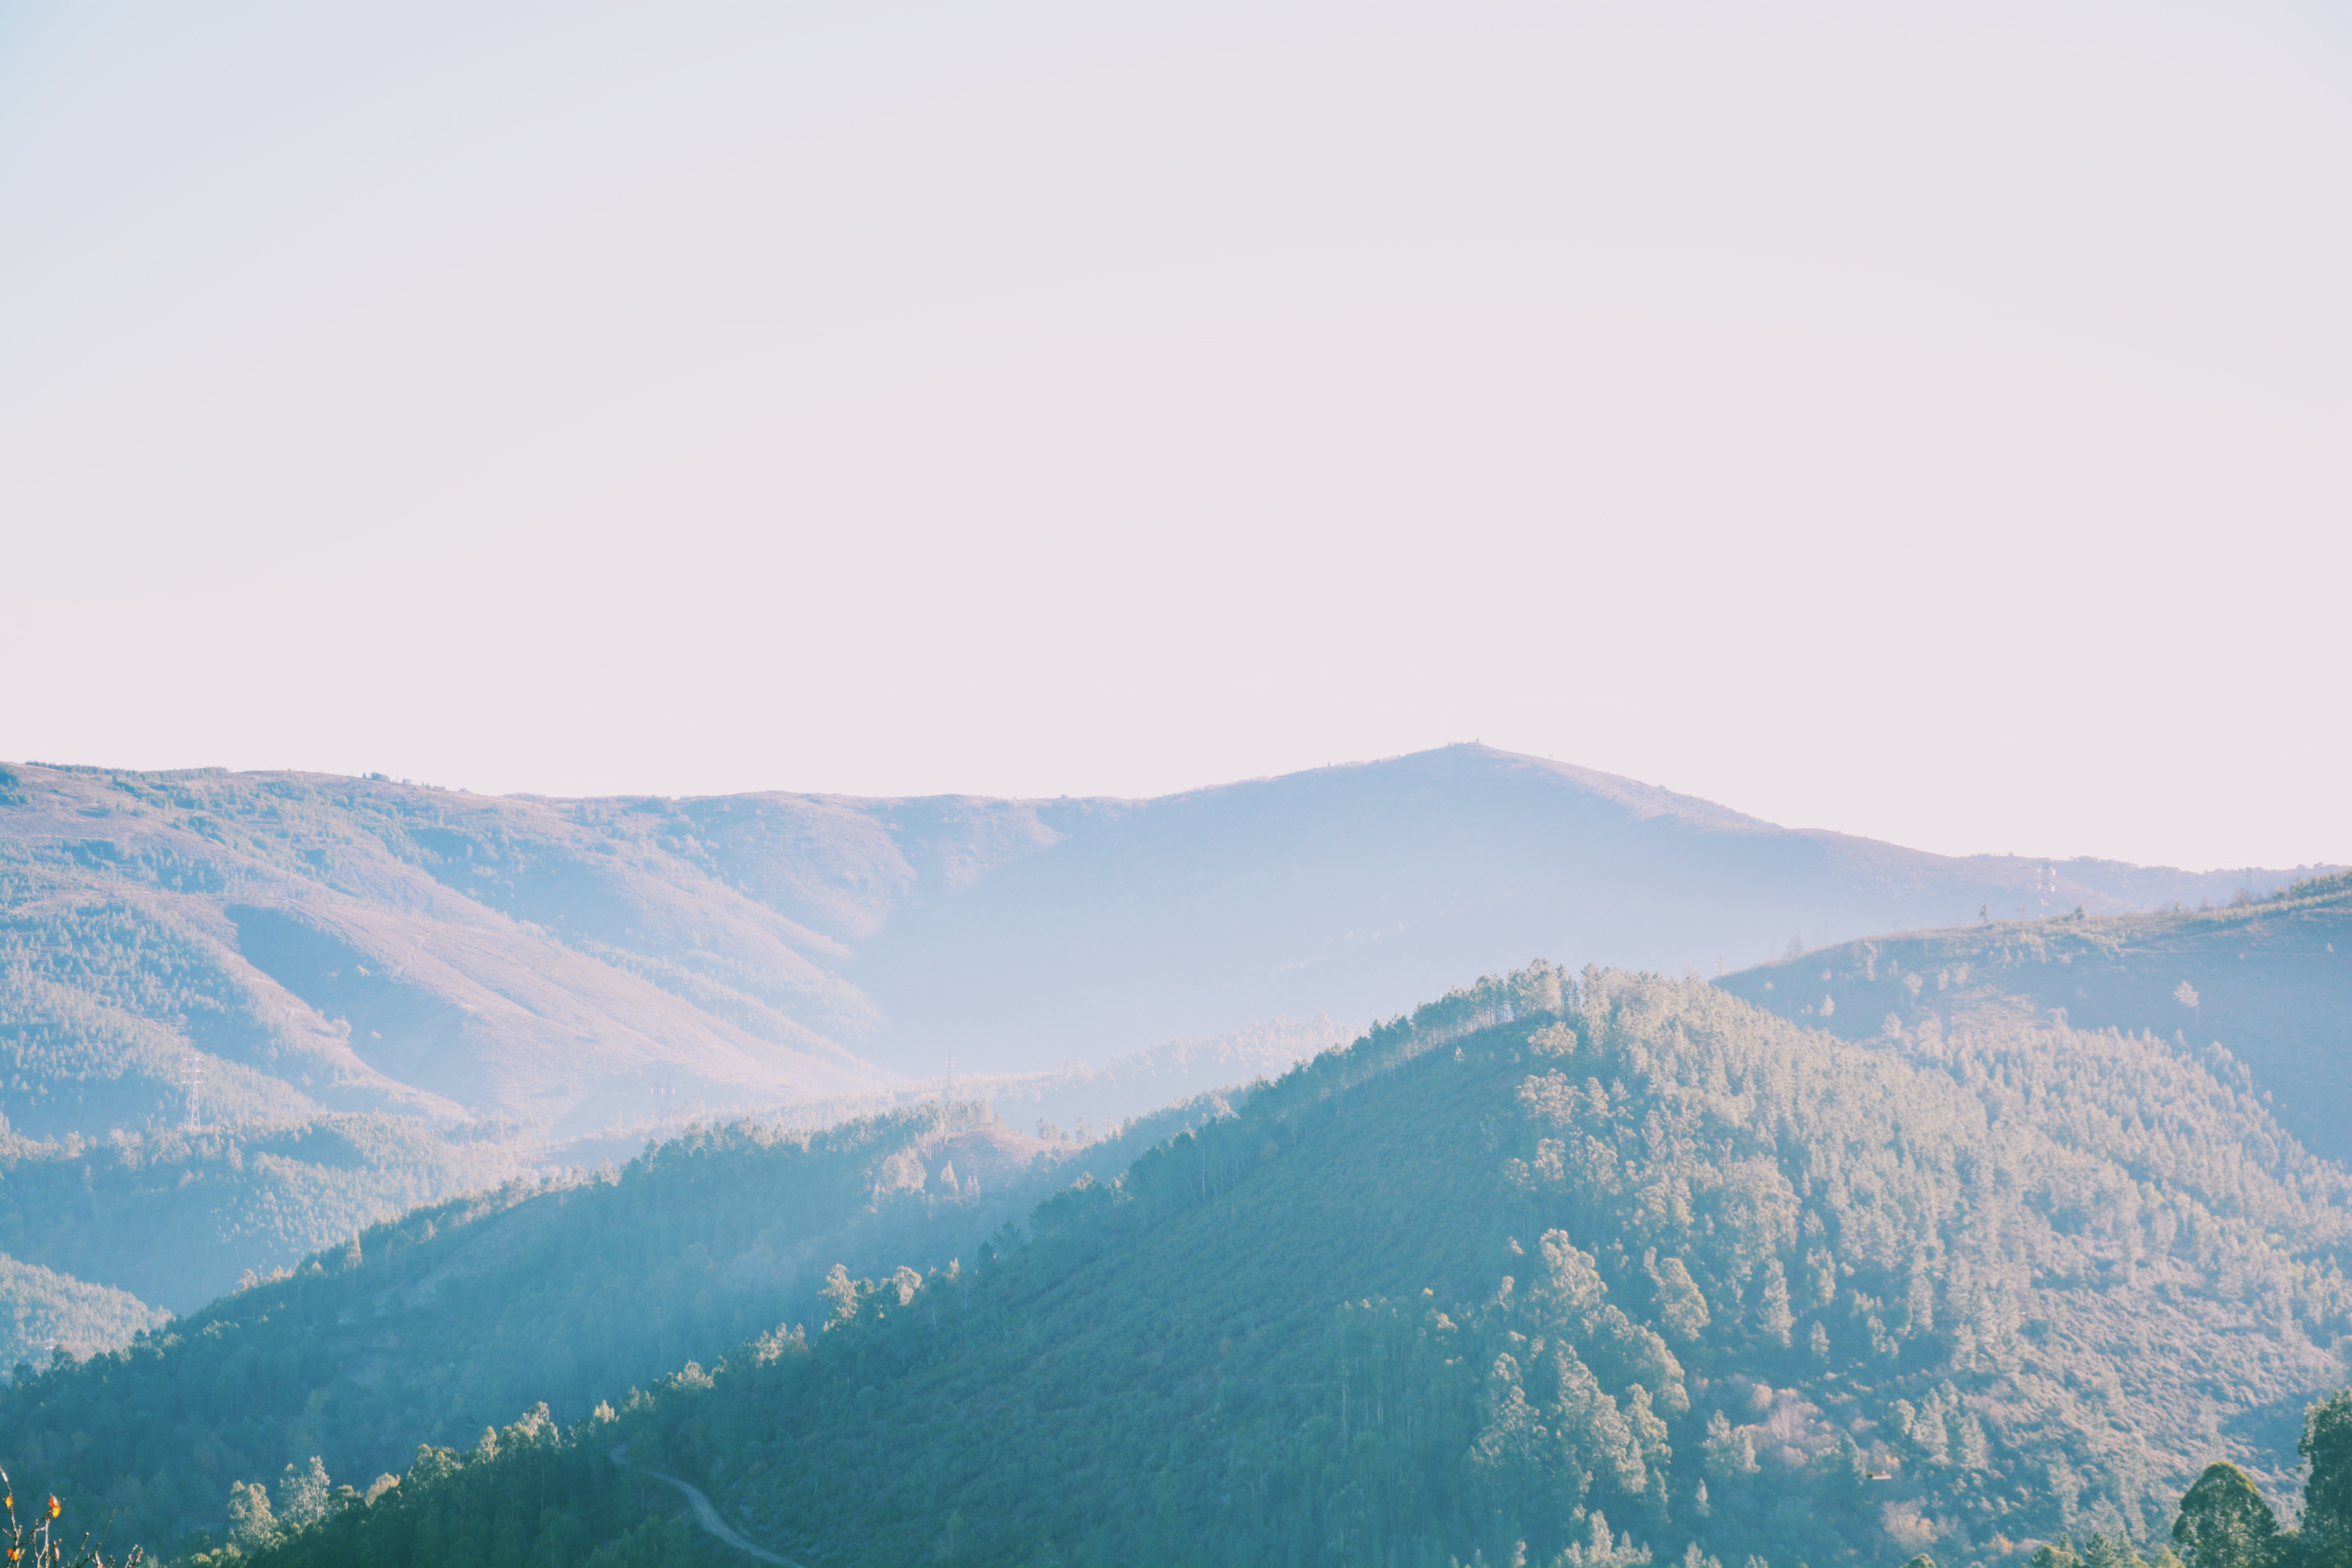
mountain, snow, morning, hill, mountain range, ridge, summit, alps, plateau, landform, geographical feature, atmospheric phenomenon, atmosphere of earth, mountainous landforms